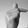
ASL letter: T